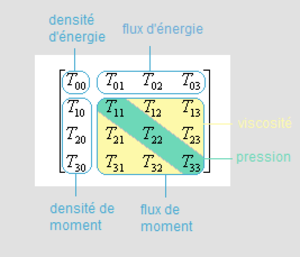
Description des composantes du tenseur énergie-impulsion.
Le tenseur énergie-impulsion est un outil mathématique utilisé notamment en relativité générale afin de représenter la répartition de masse et d'énergie dans l'espace-temps.